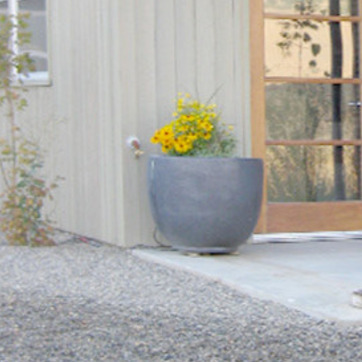
Material: ceramic